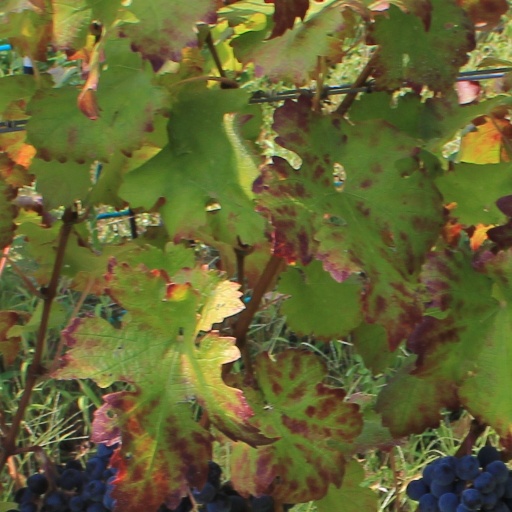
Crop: grape